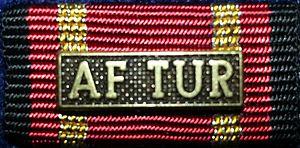
La Médaille de déploiement des forces armées allemandes est une décoration militaire destinée à reconnaitre le service à l’étranger des membres de la Bundeswehr, les forces armées de la République fédérale d’Allemagne, lors de campagnes militaires désignées. Elle est divisée en trois niveaux, soit or, argent et bronze basé sur la longueur du déploiement et est attribuée aux militaires tous rangs confondus.